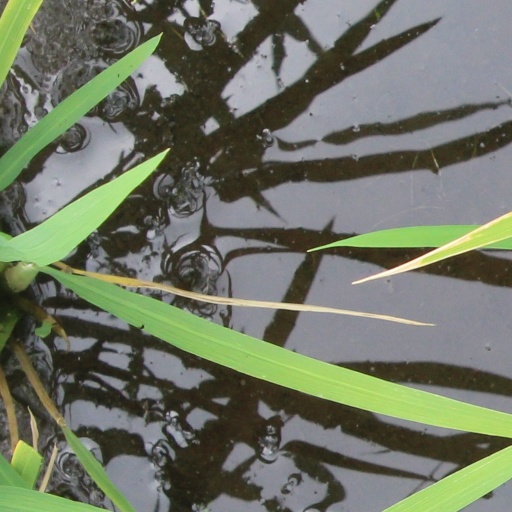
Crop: rice